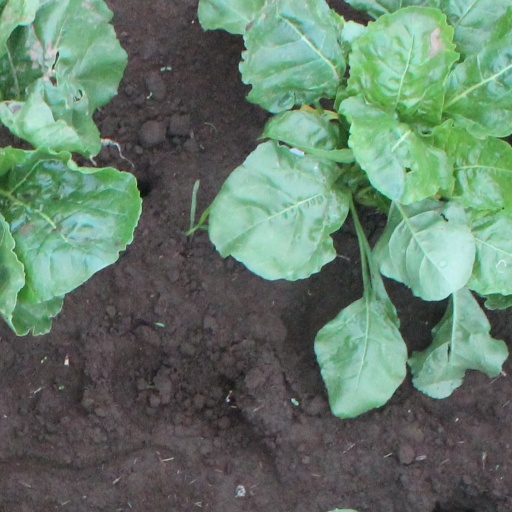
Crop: sugar beet